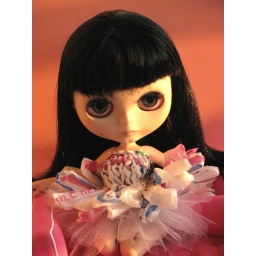
Hand made dress from a 99 cent plastic store bag made by the uber talented Aveuch.